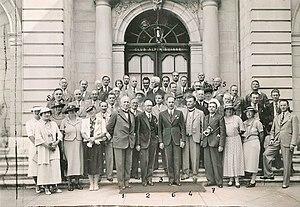
Charles Egmond d'Arcis est un journaliste et alpiniste suisse et premier président de l'Union internationale des associations d'alpinisme.
L'Union internationale des associations d'alpinisme est une organisation qui représente plusieurs millions d'alpinistes et de grimpeurs, de par le monde, sur des questions d'ordre international. Créée en 1932 à Chamonix, elle rassemble plus de 88 associations membres en provenance de 76 pays, toutes d'importance nationale. Elle est reconnue par le Comité international olympique comme la fédération internationale représentant l'alpinisme et l'escalade.